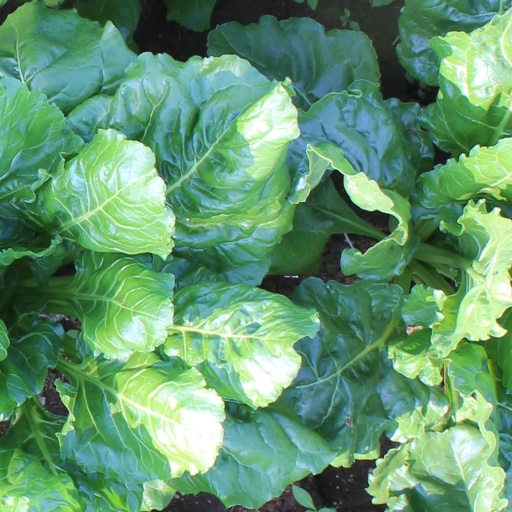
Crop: sugar beet